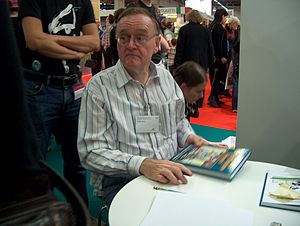
Freddy Milton
Freddy Milton Larsen er en dansk tegneserieskaber. Hans professionelle karriere startede i 1972, hvor han og broderen Ingo Miltons avisstribe Zenit begyndte at blive udgivet i Jyllands-Posten.